Fort Myers Beach, Florida

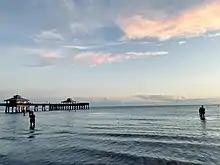
Fort Myers Beach Pier

The town is situated on the north end of Estero Island, one of the barrier islands in the Gulf of Mexico off the coast of Fort Myers, Florida.